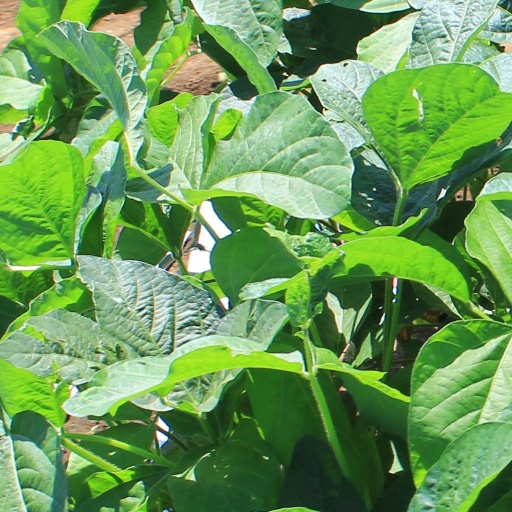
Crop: soybean